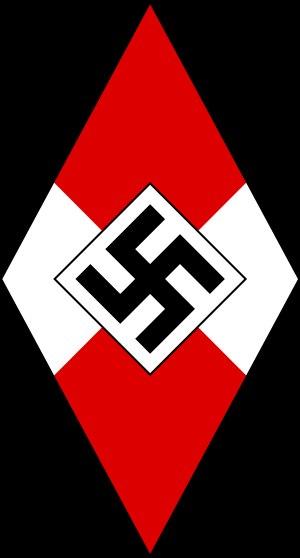
La Hitlerjugend, littéralement la Jeunesse hitlérienne, en français les Jeunesses hitlériennes, était une organisation regroupant les jeunes du Parti nazi. Elle fut active entre 1926 et 1945.